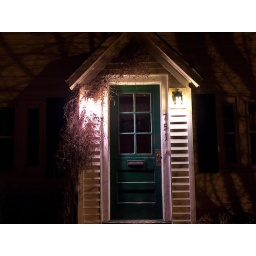
A house in Freddie with a green door and vines. First try at night photography (finally got a tripod!)